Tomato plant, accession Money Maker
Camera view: vertical (180 deg); turntable rotation: 150 degrees
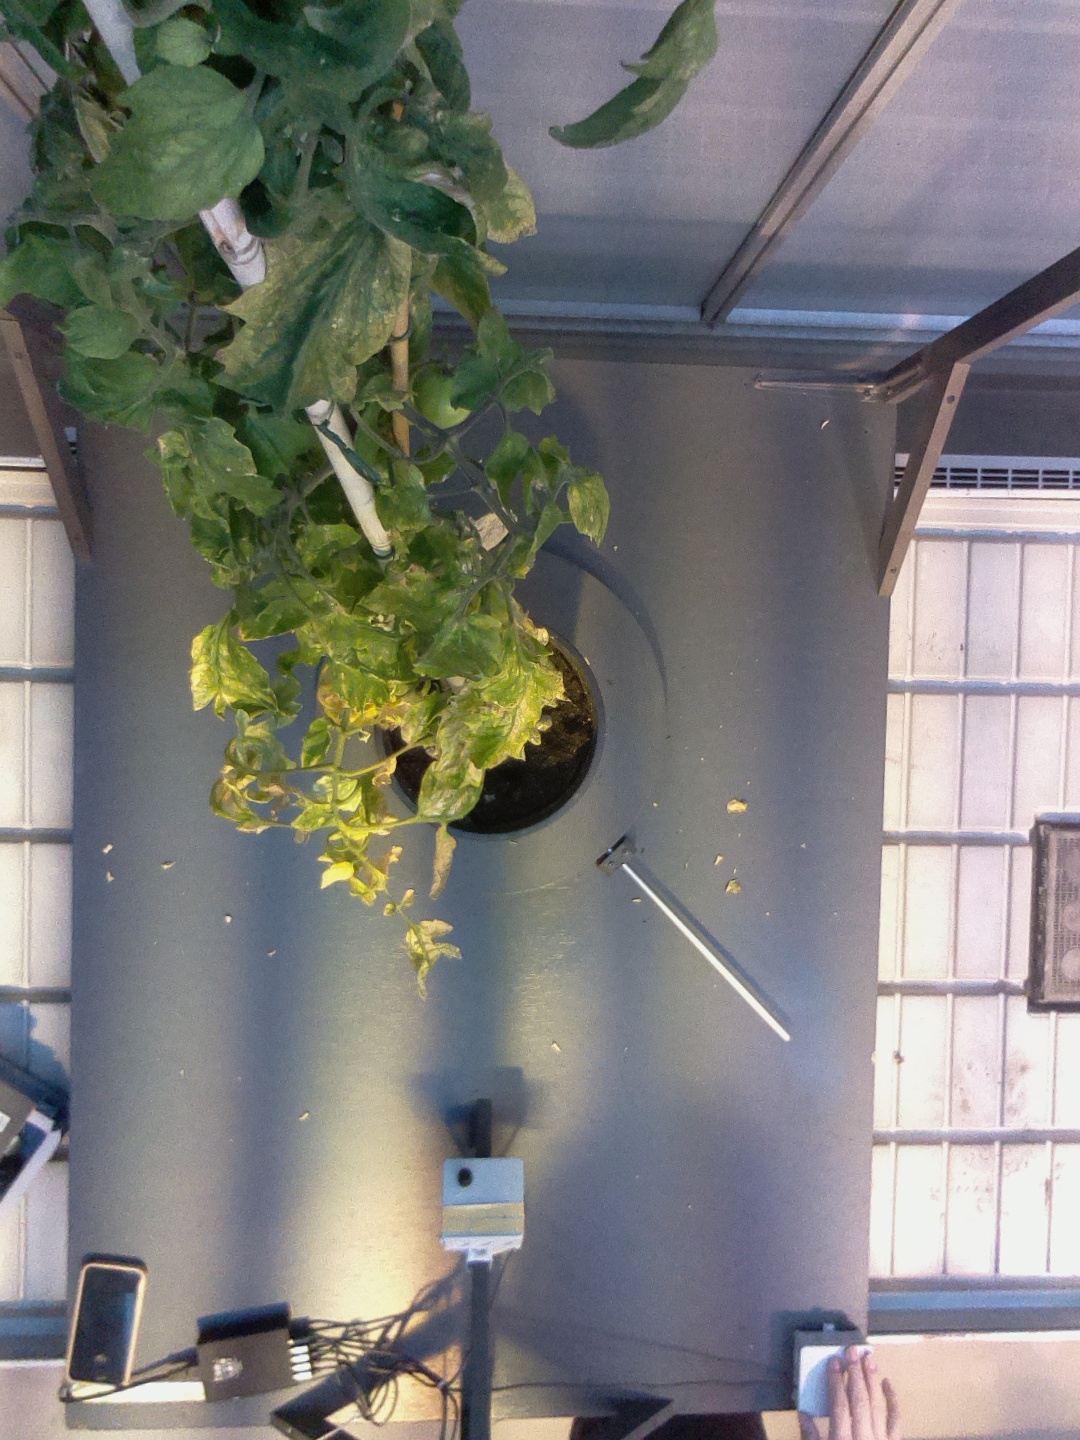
BBCH growth stage 79: 90% -100% of final fruit size